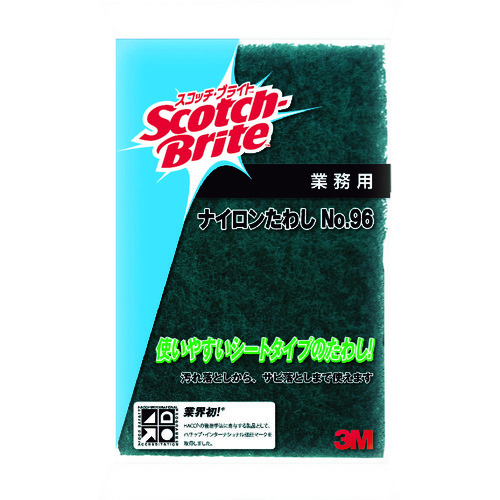
３Ｍ　スコッチ・ブライト　ナイロンたわし　ＮＯ．９６　１５０Ｘ２３０ｍｍ　96 BST　1 個
カタログ品番：96 BST 特長：●汚れ落としからサビ落としまで使えるシートタイプのたわしです。●洗う物に合わせて、折ったり切ったりして使えます。●中目タイプです。●ハサップインターナショナル認証マーク取得品です。 用途：●食器・厨房機器の洗浄作業に。 仕様：●色：緑●縦(mm)：150●横(mm)：230●厚さ(mm)：8 材質／仕上：●ナイロン不織布（研磨粒子付）
Brand: スリーエム　ジャパン（株）コマーシャルケア販売部
Category: Home & Garden > Household Supplies > Household Cleaning Supplies > Scrub Brushes